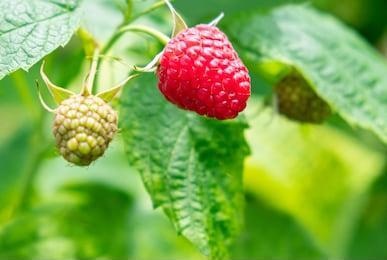
Label: raspberry